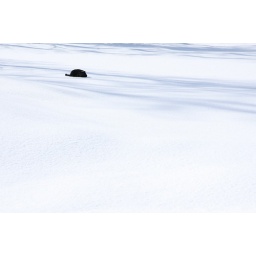
This black cat believes it's hiding in the snow. Yes, of course it's a metaphor.